Pine Hill, Queensland

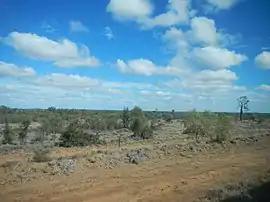
Grazing land beside the Central Western railway in Pine Hill, 2013

Pine Hill is a former rural locality in the Barcaldine Region, Queensland, Australia. In the , Pine Hill had a population of 3 people.